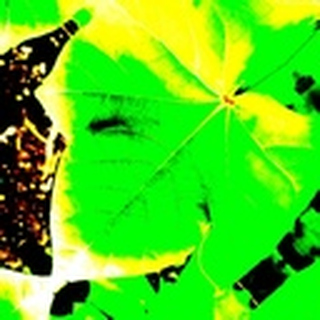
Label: healthy_cotton